Elizabeth and Her German Garden

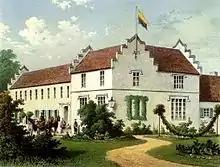
The Von Arnim family manor in Nassenheide, Pomerania, where the story is set, c.1860

Elizabeth and Her German Garden is a novel by the Australian-born writer Elizabeth von Arnim, first published in 1898. It was very popular and frequently reprinted during the early years of the 20th century.